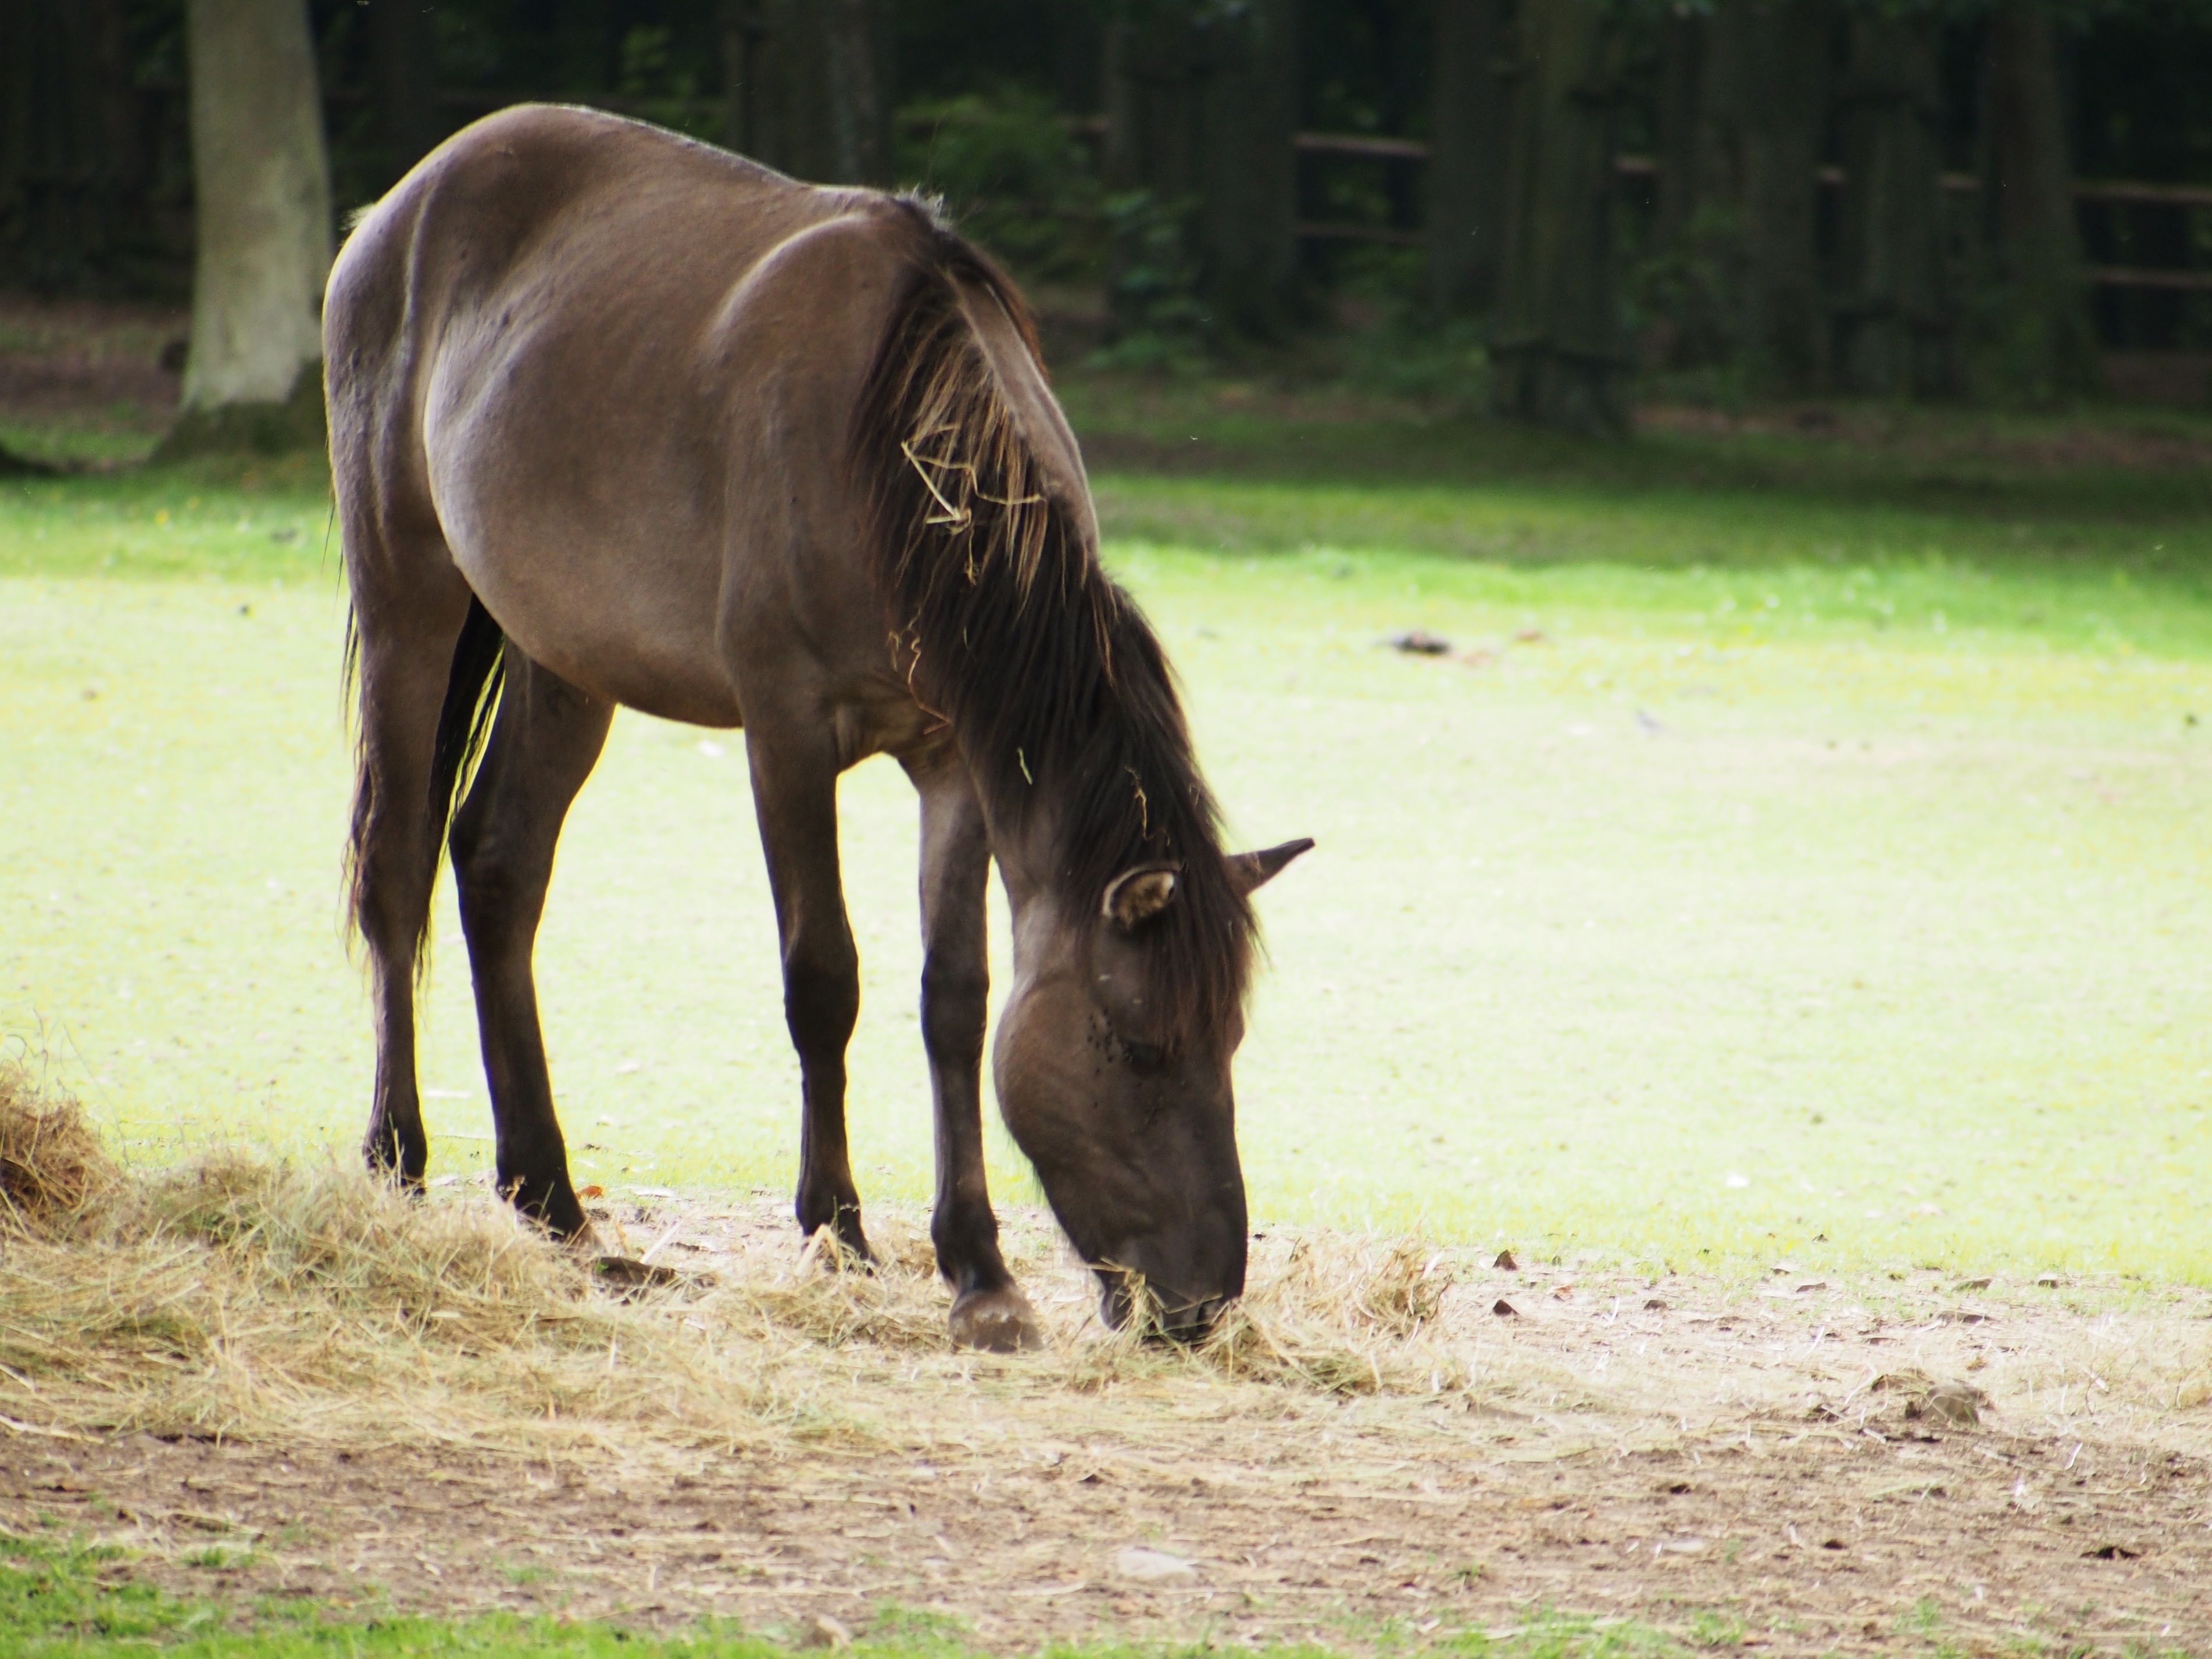
nature, forest, meadow, animal, flock, wildlife, wild, zoo, pasture, grazing, horse, mammal, stallion, mane, fauna, vertebrate, mare, foal, wildlife park, pack animal, urpferd, horse like mammal, mustang horse